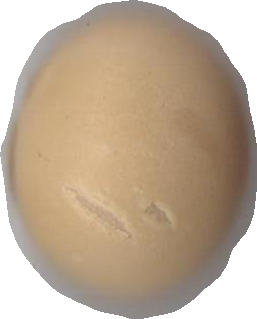
Variety: Dega